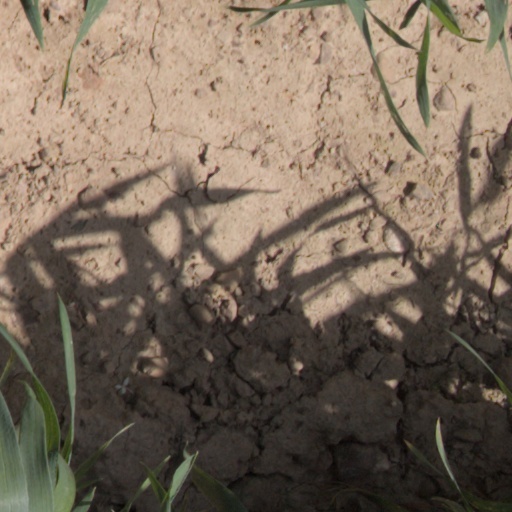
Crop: wheat